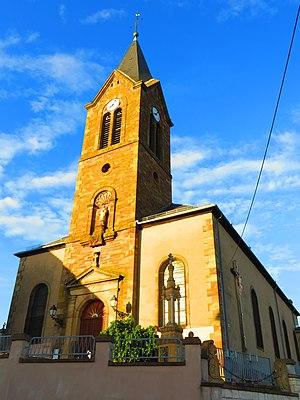
Sarreinsming Église Saint-Cyriaque
Sarreinsming est une commune française située en région Grand Est, dans le département de la Moselle et le bassin de vie de la Moselle-Est.